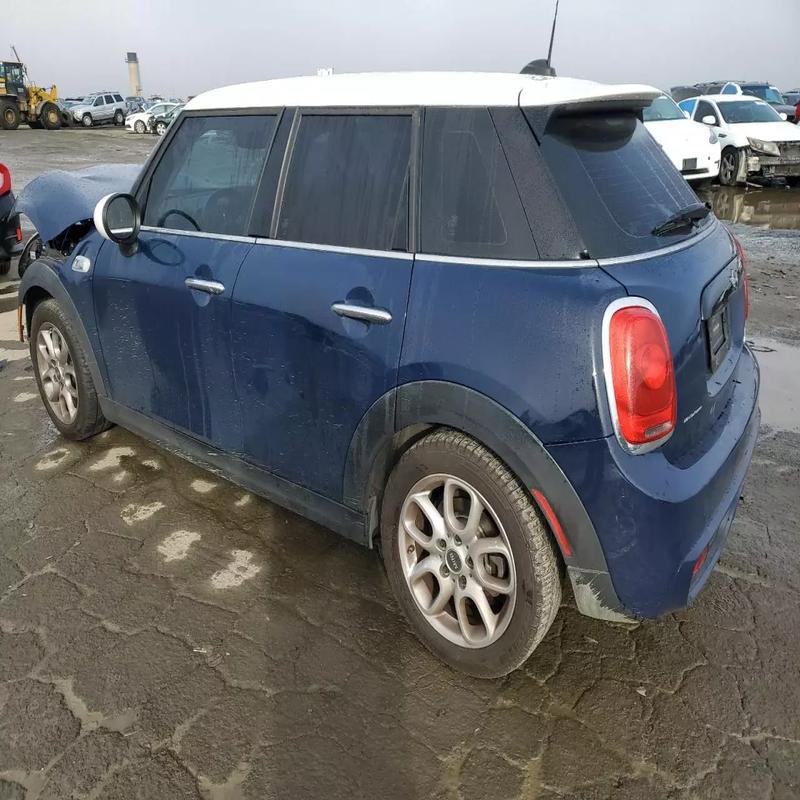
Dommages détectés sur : capot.
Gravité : mineur